Australia at the 2000 Summer Paralympics

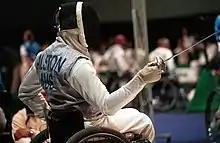
Australian wheelchair fencer Michael Alston in action during competition at the 2000 Sydney Paralympics

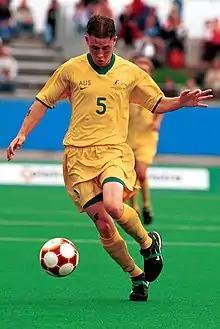
Australian football player Jason Rand in action on the field during competition at the 2000 Sydney Paralympics

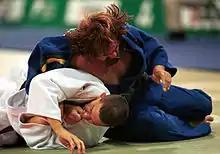
Australian judoka Anthony Clarke fights Great Britain's Ian Rose in competition at the Sydney 2000 Paralympics

Australia's sole competitor Anthony Clarke, a former gold medalist, finished seventh.